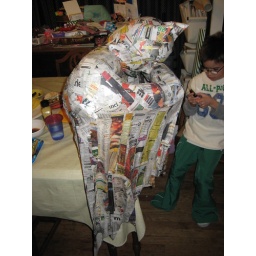
A partially completed present from Cara's dad. It's going to be a wall lamp in the form of Batman.